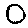
Label: 0